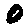
Label: 0